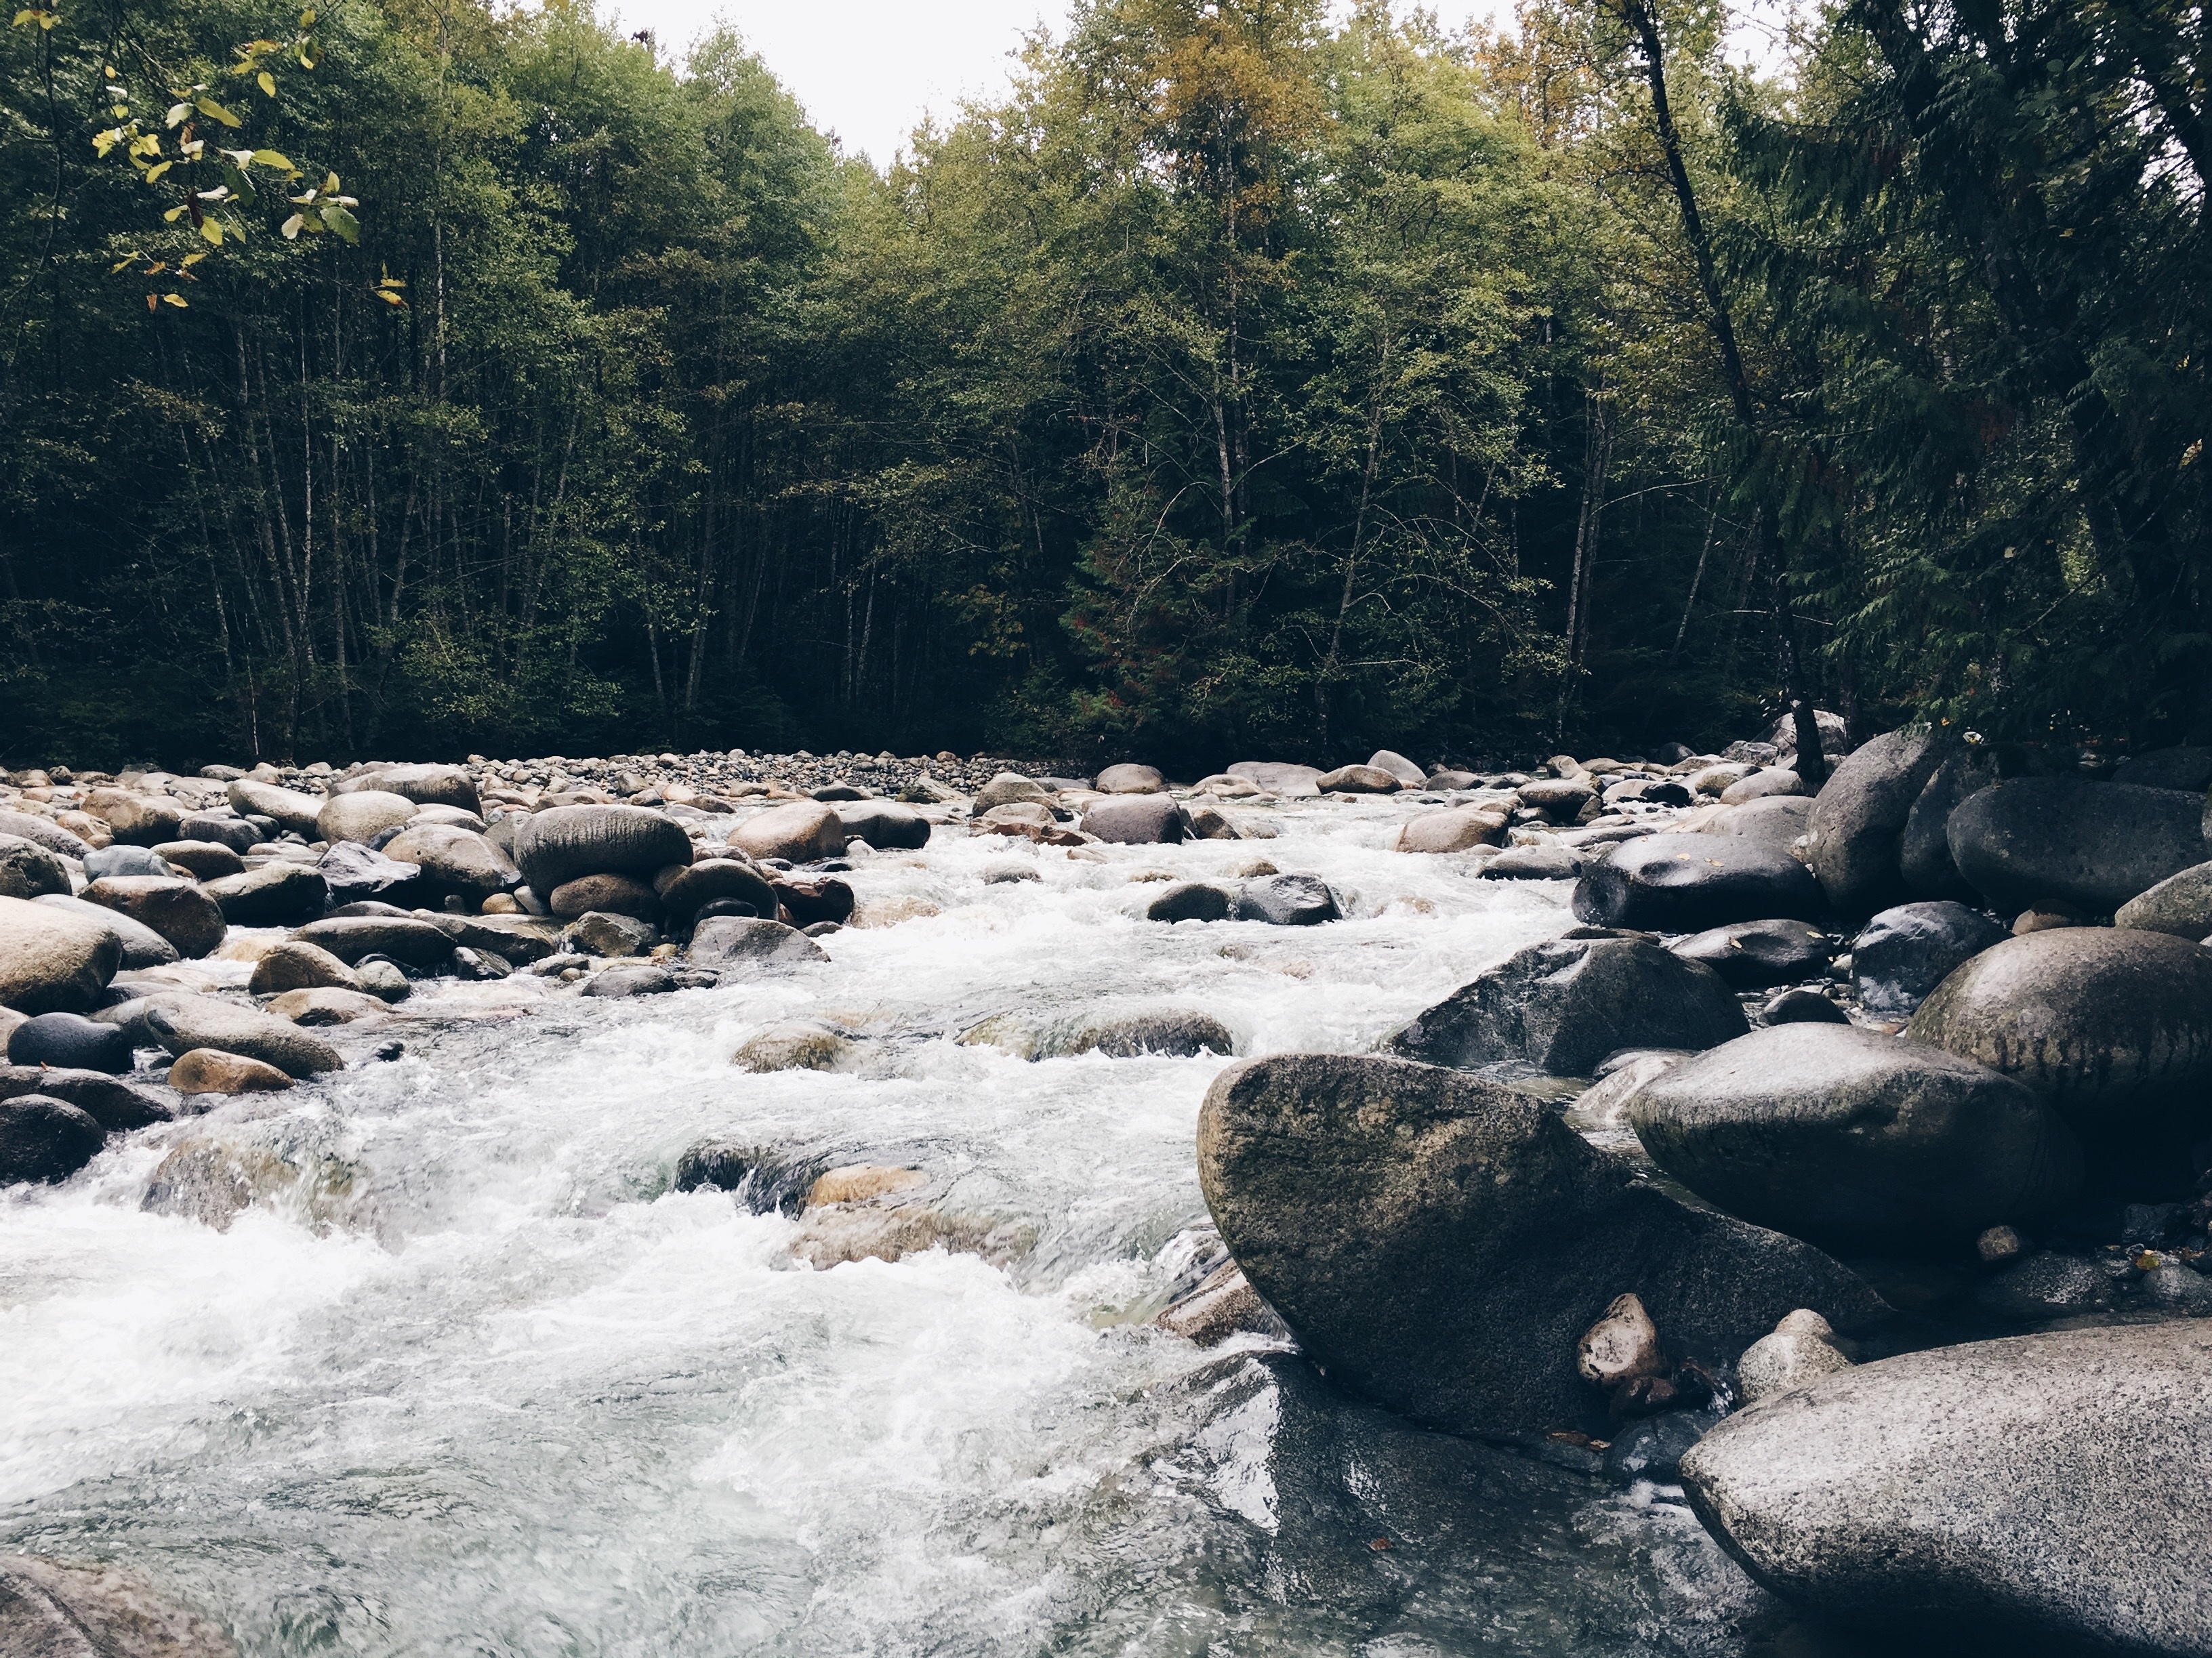
water, nature, forest, outdoor, rock, creek, wilderness, mountain, snow, winter, river, stream, rapid, rocky, season, body of water, water feature, landform